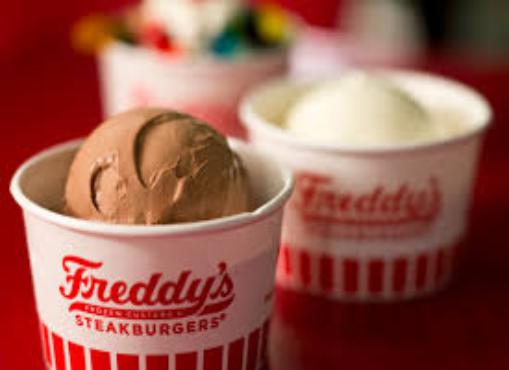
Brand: Freddy's Frozen Custard & Steakburgers
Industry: Food